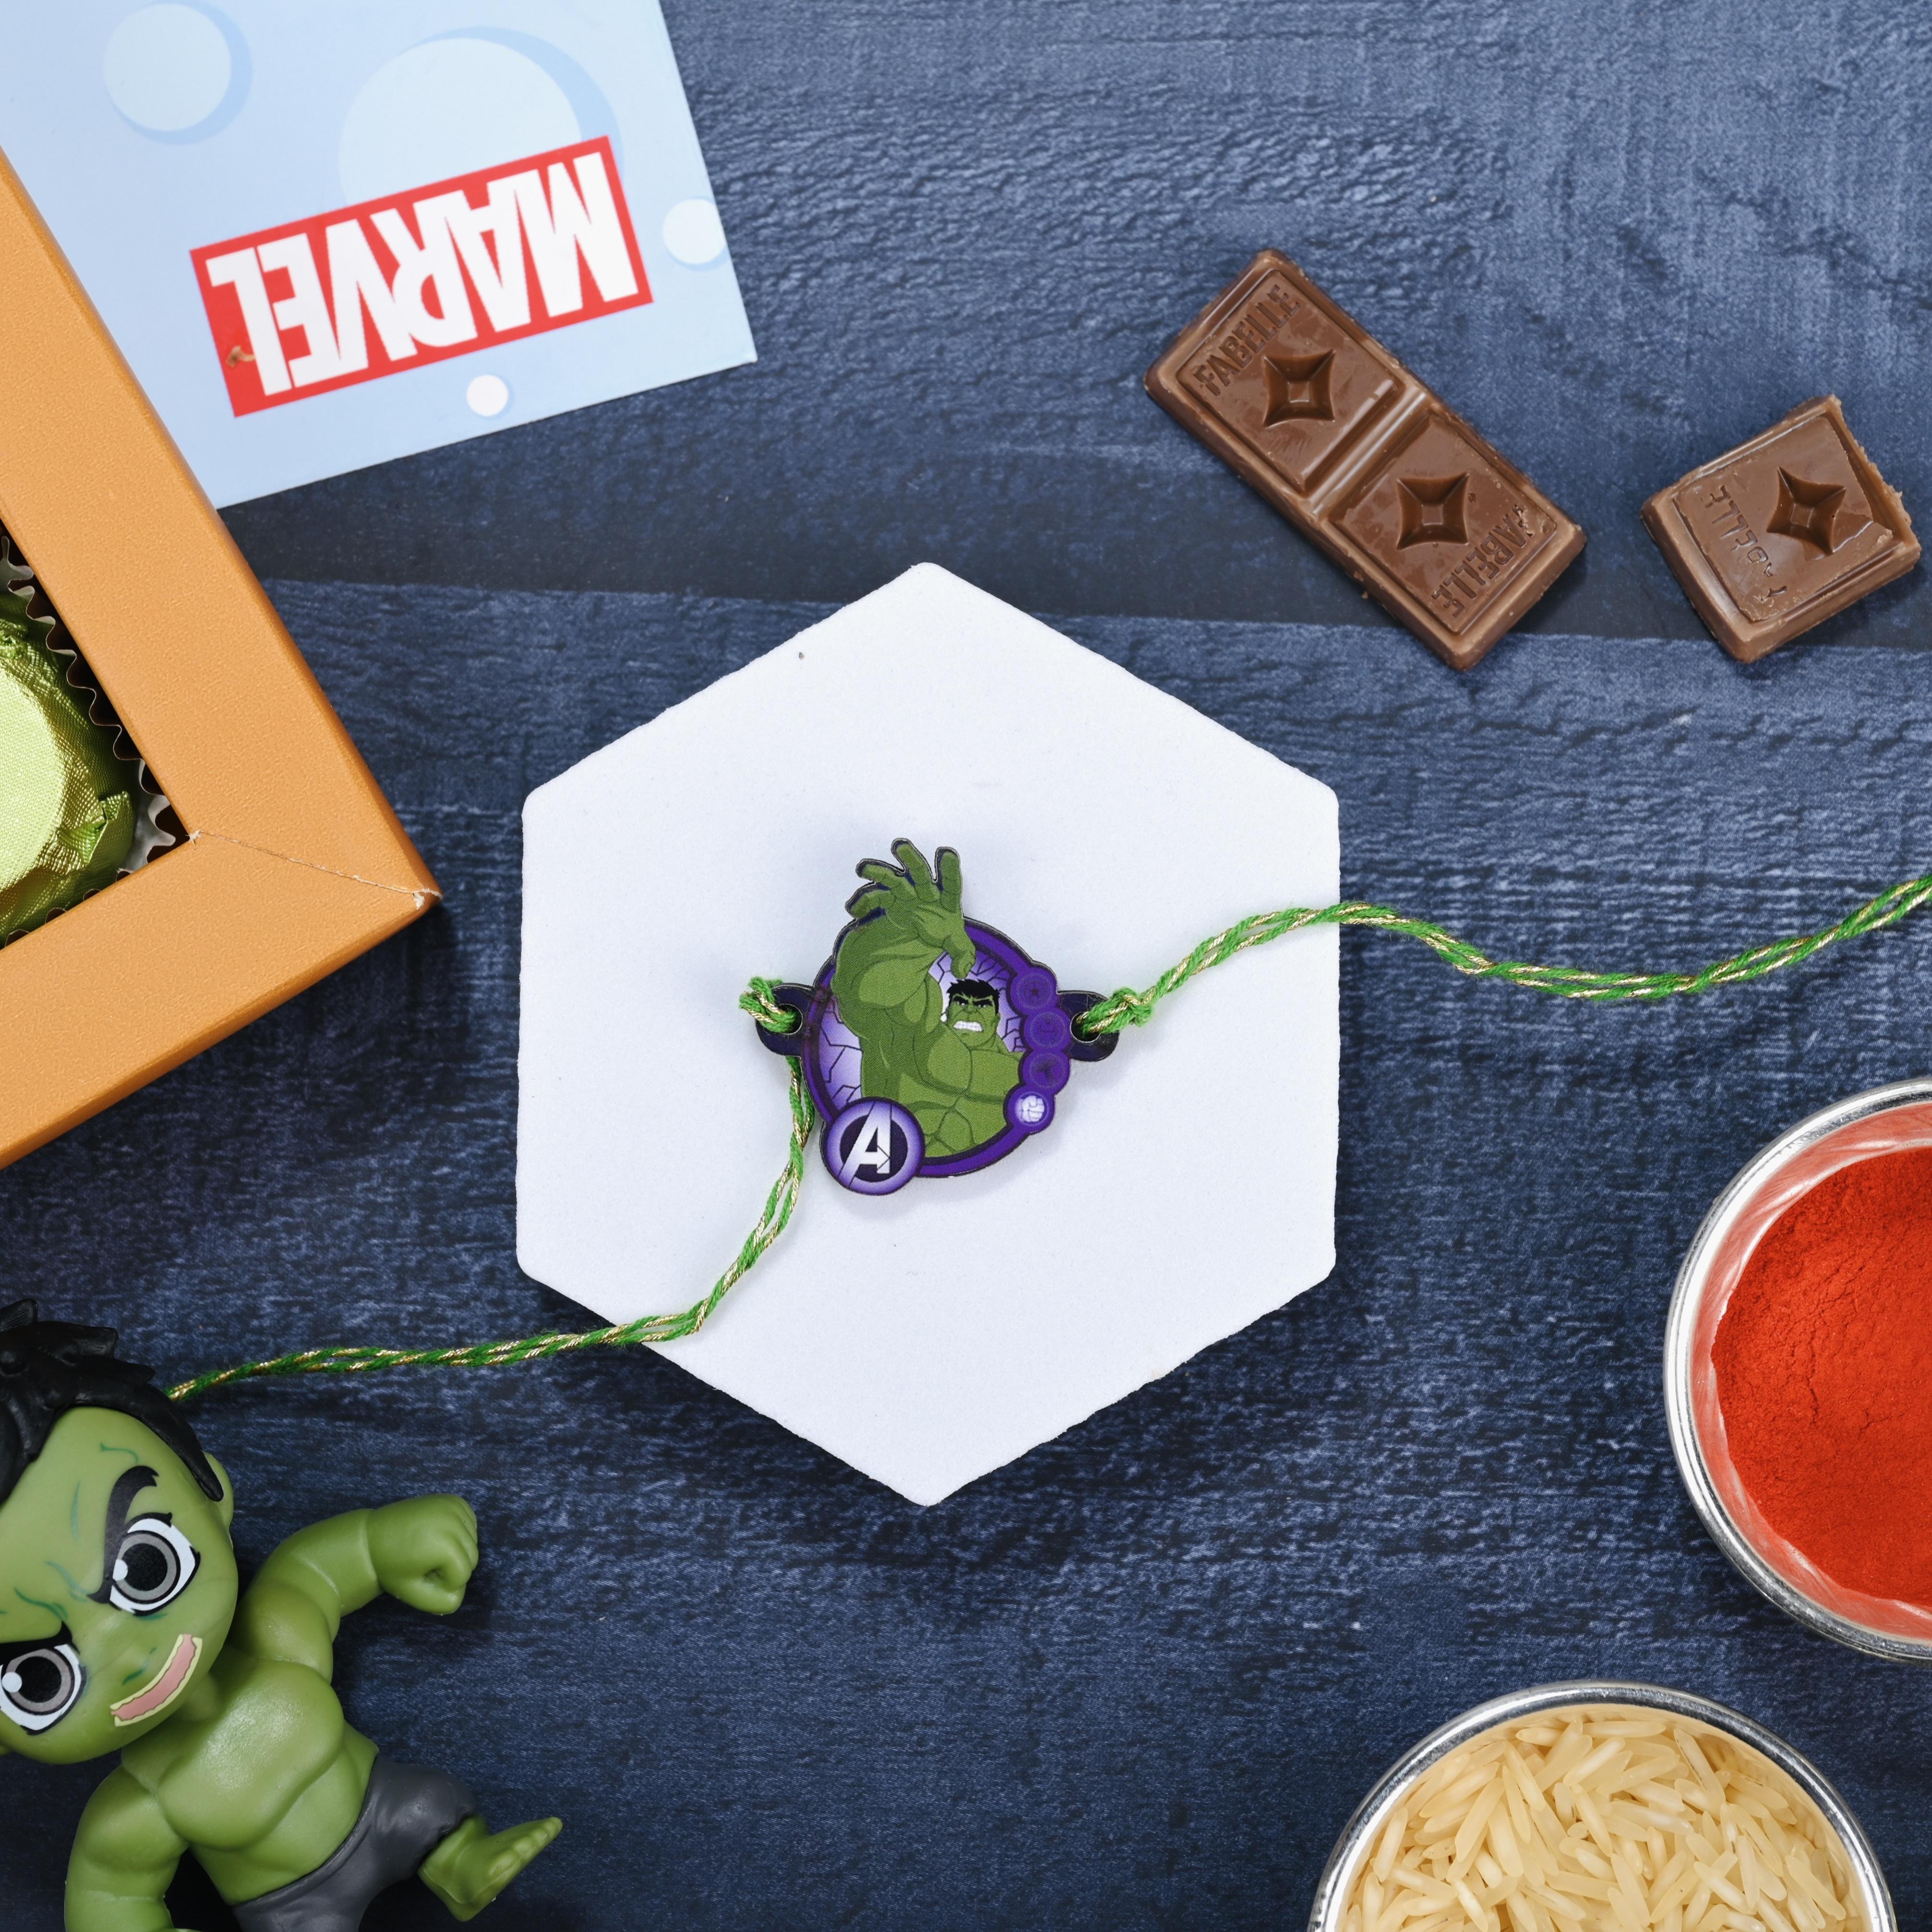
 The Stone Aisle Pack of 5 Rakhi for Kids - Avengers and Disney Characters - Shield, Captain America, Spiderman, Donald Duck, Hulk
Type: Rakhis
Brand: The Stone Aisle
Price: Rs. 449
 Celebrate Raksha Bandhan with this delightful pack of 5 Rakhis, specially designed for kids. Featuring their favorite characters from Avengers and Disney - captain america sheild, Captain America, Spiderman, Donald Duck, and Hulk - these Rakhis are sure to bring a smile to their faces. Made with high-quality materials, these Rakhis are both durable and comfortable, ensuring they last long after the celebrations are over.The vibrant and attractive colors make these Rakhis stand out, adding a fun and festive touch to the occasion. Each Rakhi is adjustable, making them perfect for kids of all ages and wrist sizes. These Rakhis not only serve as a beautiful symbol of the sibling bond but also as a memorable keepsake for your little ones.
Features: Adorable Characters: Featuring popular characters Captain America Shield, Captain America, Spiderman, Donald Duck, and Hulk.,Durable Material: Made with high-quality materials ensuring durability and comfort.,Vibrant Colors: Bright and attractive colors that kids will love.,Perfect for Raksha Bandhan: A delightful gift to strengthen the bond between siblings.,Adjustable Size: Easily adjustable to fit wrists of all sizes, suitable for kids of all ages.